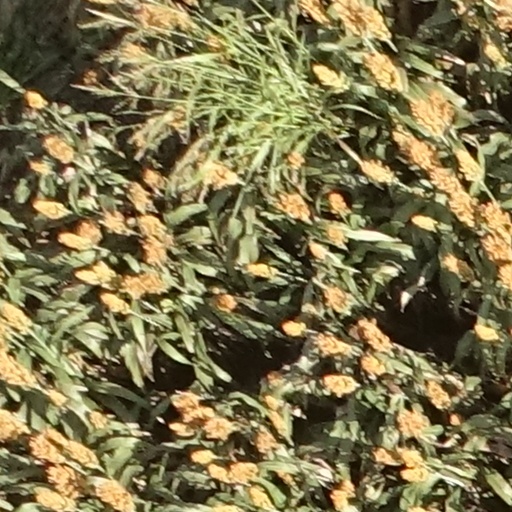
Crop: sorghum